Martin Luther

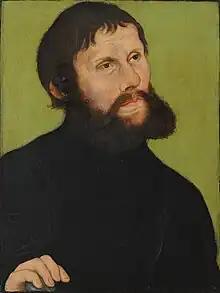
Luther disguised as "Junker Jörg" in 1521

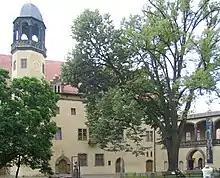
Lutherhaus, Luther's residence in Wittenberg

The enforcement of the ban on the "Ninety-five Theses" fell to the secular authorities. On 17 April 1521, Luther appeared as ordered before the Diet of Worms. This was a general assembly of the estates of the Holy Roman Empire that took place in Worms, a town on the Rhine. It was conducted from 28 January to 25 May 1521, with Emperor Charles V presiding. Prince Frederick III, Elector of Saxony, obtained a safe conduct for Luther to and from the meeting.